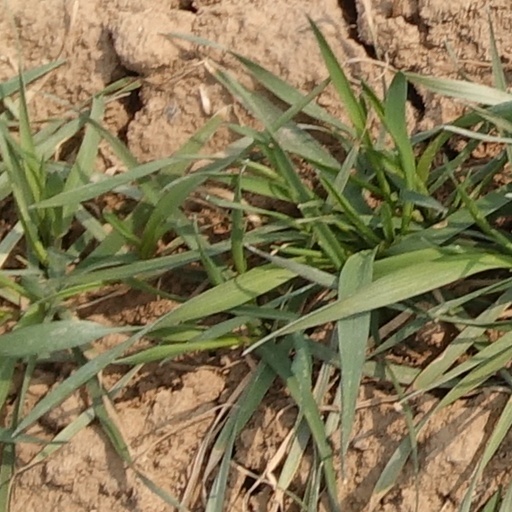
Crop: wheat